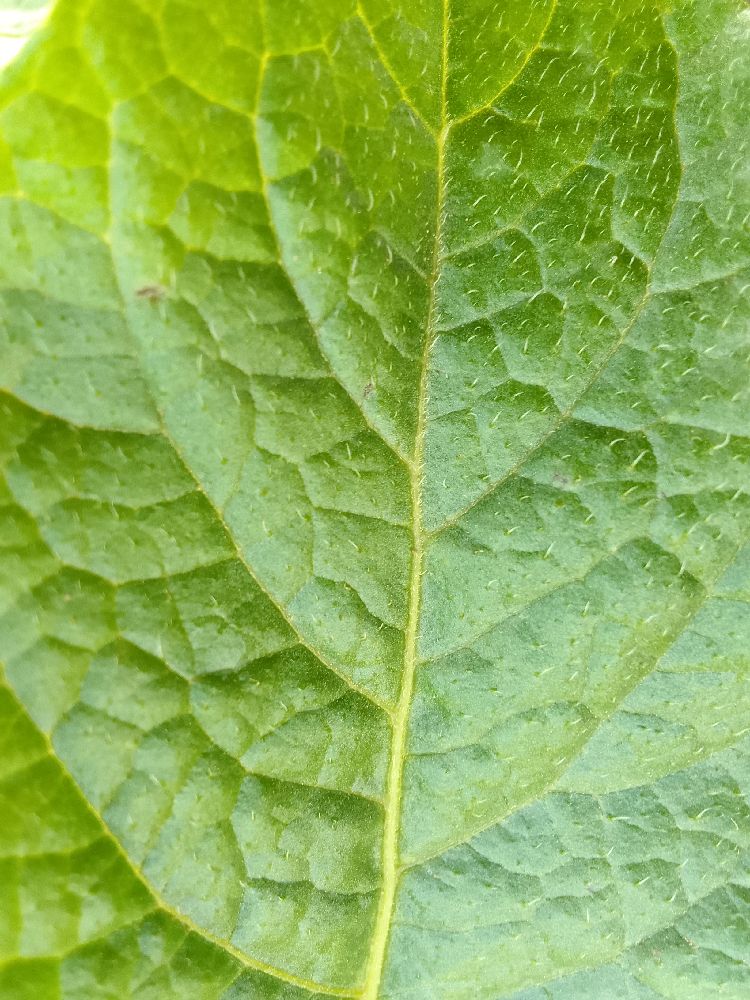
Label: Healthy